Dwight D. Eisenhower

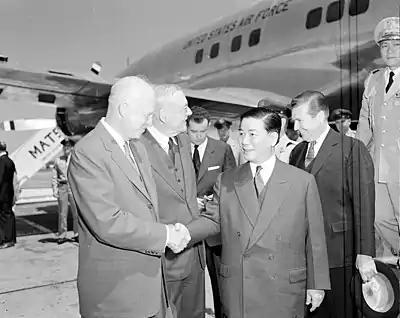
Eisenhower and Secretary of State John Foster Dulles with South Vietnamese President Ngo Dinh Diem, May 1957

Eisenhower initially planned on serving only one term, but he remained flexible in case leading Republicans wanted him to run again. He was recovering from a heart attack late in September 1955 when he met with his closest advisors to evaluate the GOP's potential candidates; the group concluded that a second term was well advised, and he announced that he would run again in February 1956. Eisenhower was publicly noncommittal about having Nixon as the Vice President on his ticket; the question was an especially important one in light of his heart condition. He personally favored Robert B. Anderson, a Democrat who rejected his offer, so Eisenhower resolved to leave the matter in the hands of the party, which chose Nixon nearly unanimously. In 1956, Eisenhower faced Adlai Stevenson again and won by an even larger landslide, with 457 of 531 electoral votes and 57.6 percent of the popular vote. His campaigning was curtailed by health considerations.